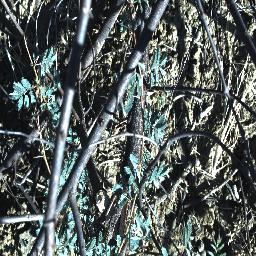
Label: prickly_acacia